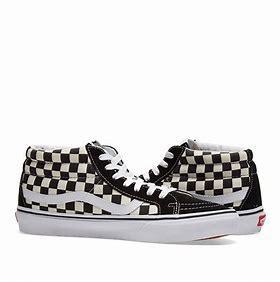
Brand: Vans
Model: SK8 Mid